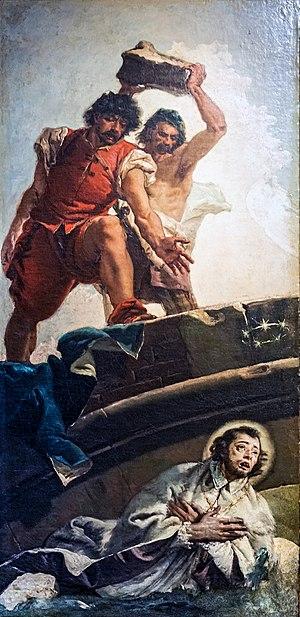
L'église San Polo est une église catholique de Venise, en Italie.
Jean Népomucène est un prêtre catholique et un martyr. Les sources disponibles sur ce nom pourraient se référer à deux personnes distinctes. Il est fêté le 20 mars. Jean Népomucène est l’un des saints les plus vénérés, vu la multiple protection qu’il accordait : il est le patron des bateliers, des ponts, des prêtres, de tous les hommes qui avaient quelque chose de commun avec l’eau.
Giandomenico Tiepolo, né le 30 août 1727 à Venise où il est mort le 3 mars 1804, est un peintre et graveur italien rococo de la famille d'artistes italiens des Tiepolo.